Mary, Queen of Scots

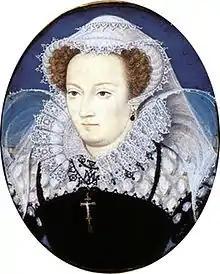
Mary in captivity, by Nicholas Hilliard, "c." 1578

Mary's son by Darnley, James, was born on 19 June 1566 in Edinburgh Castle. However, the murder of Rizzio led to the breakdown of her marriage. In October 1566, while staying at Jedburgh in the Scottish Borders, Mary made a journey on horseback of at least four hours each way to visit the Earl of Bothwell at Hermitage Castle, where he lay ill from wounds sustained in a skirmish with John Elliot of Park. The ride was later used as evidence by Mary's enemies that the two were lovers, though no suspicions were voiced at the time and Mary had been accompanied by her councillors and guards.